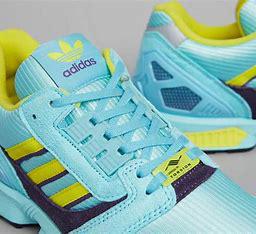
Brand: Adidas
Model: ZX 8000